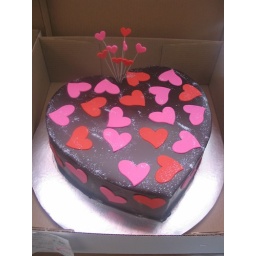
Heart Wicked chocolate cake iced in ganache with red & pink fondant hearts